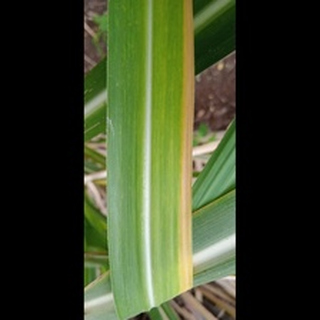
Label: sugarcane_yellow_leaf_disease